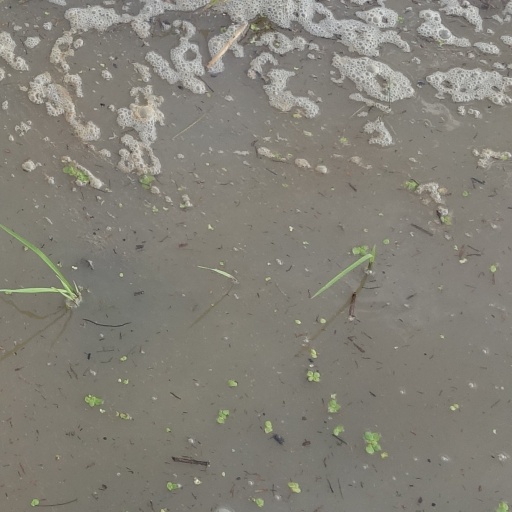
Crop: rice